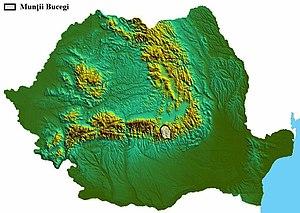
Les monts Bucegi forment un massif montagneux situé dans les Carpates méridionales, au nord-ouest de Bucarest.